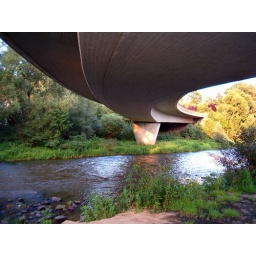
New bridge over the Fulda river which fows in the river Eder a few ilometers frther on.